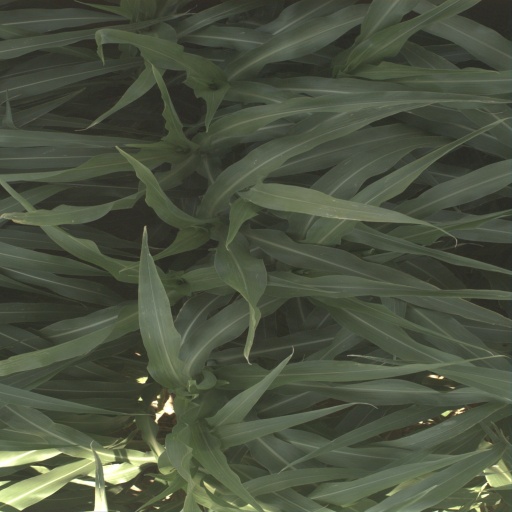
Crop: sorghum